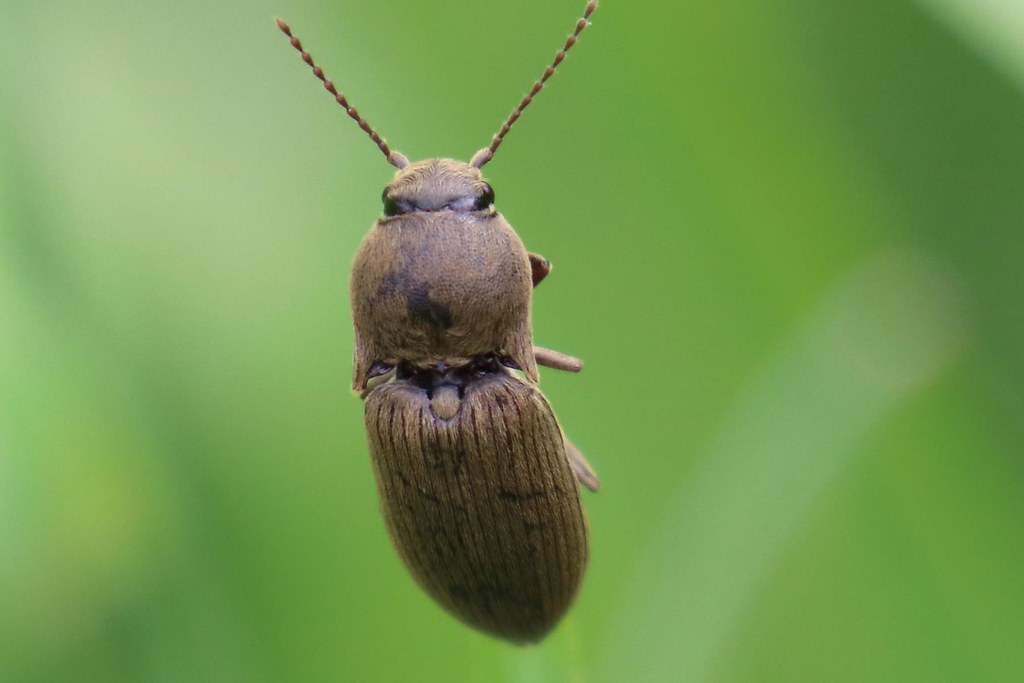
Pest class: clickbeetles_wireworms